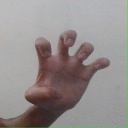
अक्षर: झ